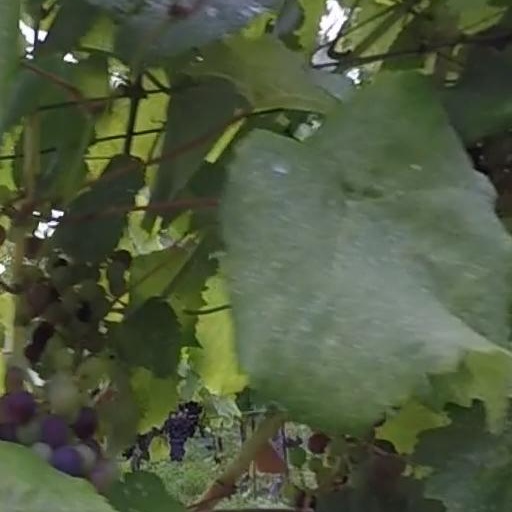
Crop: grape